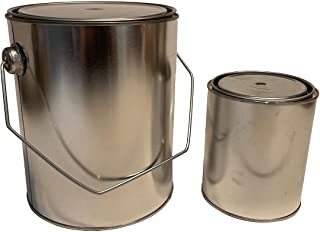
Label: metal